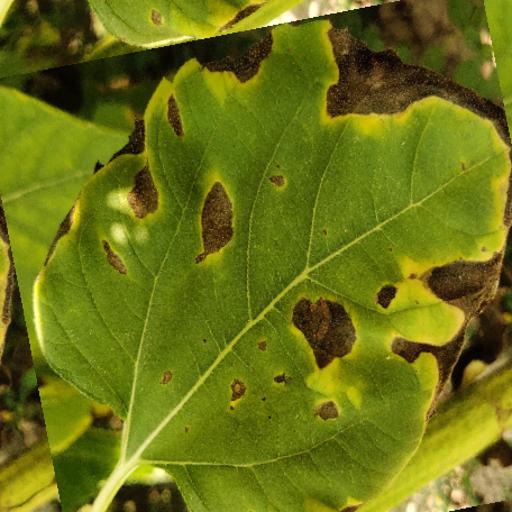
Label: Leaf_scars